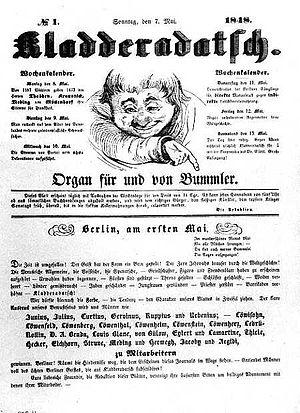
La révolution de Mars, également dénommée révolution allemande de 1848, est le Printemps des peuples germaniques. Il s'agit de l'ensemble des révolutions qui éclatent entre mars 1848 et la fin de l'été 1849 au sein de la Confédération germanique et dans les provinces et pays sous domination de l'empire d'Autriche et du royaume de Prusse.